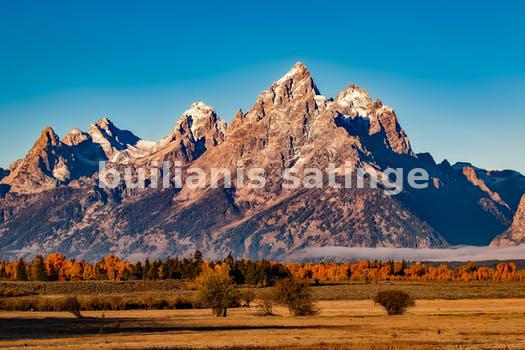
Label: Watermark